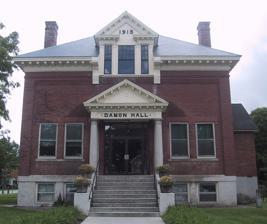
Building: Damon Hall
Country: United States of America
Year built: 1914
United States historic place Damon Hall U.S. National Register of Historic Places Show map of Vermont Show map of the United States Location US 5 and VT 12 , Hartland, Vermont Coordinates 43°32′29″N 72°24′1″W / 43.54139°N 72.40028°W / 43.54139; -72.40028 Area 0.8 acres (0.32 ha) Built 1914 ( 1914 ) Architect Beckwith, H.F. Architectural style Colonial Revival NRHP reference No. 88000654 Added to NRHP June 2, 1988 Damon Hall , also known as Hartland Town Hall , is located at the junction of United States Route 5 , Quechee Road, and Vermont Route 12 in the village center of Hartland, Vermont .  Built in 1914-15 as a memorial to the locally prominent businessman William E. Damon, it is a fine local example of Colonial Revival architecture, and has served the town in many capacities since its construction.  It was listed on the National Register of Historic Places in 1988. Description and history Damon Hall stands facing east toward the principal intersection of Hartland village.  It is fronted to the east by Durphy Road, which forms the west side of small triangular green with Quechee Road and Skunk Hollow Road (VT 12), with US 5 running east and south from the green's southeast corner.  The hall is a 1-1/2 story masonry structure, built out of brick with concrete trim, and set on a concrete foundation. It is covered by a dormered hip roof with a modillioned cornice.  The main entrance is set in the east-facing short side, frame by pilasters and Tuscan columns which support an entablature and modillioned gable.  On either side are two sash windows, which have shared concrete lintels and sills.  The building corners are articulated by brick piers, which rise to a band of corbelling and a stringcourse of projecting brick.  The building interior is dominated by a central auditorium, with stage at the far end and balcony at the near end.  Town offices are housed in corner rooms on the second floor, with additional rooms behind the stage on both floors. The hall was built in 1914-15 to a design by H. F. Beckwith of Claremont, New Hampshire .  It was a gift to the town by the heirs of William E. Damon, a prominent local businessman who died in 1911.  It was built on a site that had previously been occupied (since 1795) by a hotel.  One of the front rooms originally house the town library, and the hall has been used for town meetings as well as theatrical productions and other performance events.  The building is an unusually sophisticated example of Colonial Revival architecture for what was, at the time of its construction, a small community of limited means. See also National Register of Historic Places listings in Windsor County, Vermont References